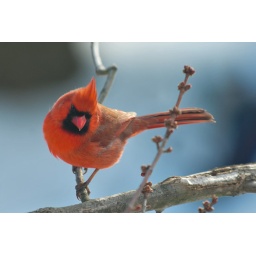
Keeping an eye on me, the seed, and stray cat that was wandering around on the ground below.